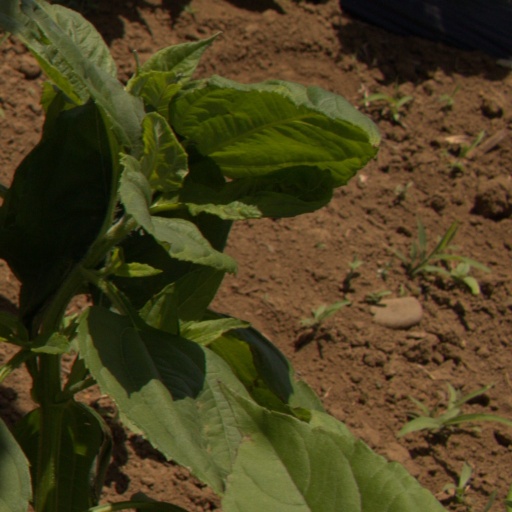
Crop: Jerusalem artichoke